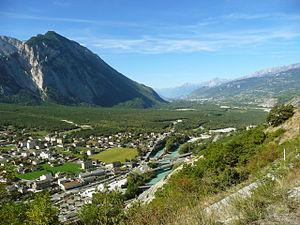
La vallée du Rhône, vers La Souste à LOECHE. Au fond, le cône de l'Illgraben et la forêt de Finges (Valais, Suisse).
La bataille de Finges à proprement parler a lieu dans la nuit du 27 mai 1799. Elle oppose les forces rebelles du Haut-Valais aux troupes d'occupation helvético-françaises. Elle constitue l'aboutissement final et malheureux d'un long processus commencé lorsque les Français, désirant étendre leur influence sur le Valais en raison de sa situation géopolitique stratégique, libèrent les Bas-Valaisans du joug des Haut-Valaisans. Pendant l'ancien régime, en effet, le Bas-Valais était un territoire vassal du Haut-Valais, avec toutes les obligations et désagréments que cela impliquait.
Cette liste contient les ponts présents sur le Rhône et ses bras. Elle est donnée par canton suisse et département français depuis l'amont du cours d'eau vers son aval et précise, après chaque pont, le nom des communes qu'elle relie, en commençant par celle située sur la rive gauche du cours d'eau.